Achtste Groepers Huilen Niet

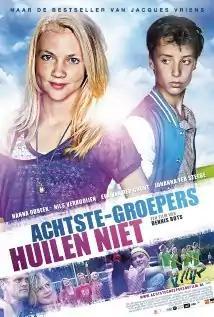

Achtste Groepers Huilen Niet (English: "Sixth Graders Don't Cry", also known as "Cool Kids Don't Cry") is a 2012 family drama that was directed by Dennis Bots. The film is an adaptation of the Dutch book of the same name by Jacques Vriens. It was first released into cinemas in the Netherlands on February 15, 2012, and has won a 2012 Golden Film Award.